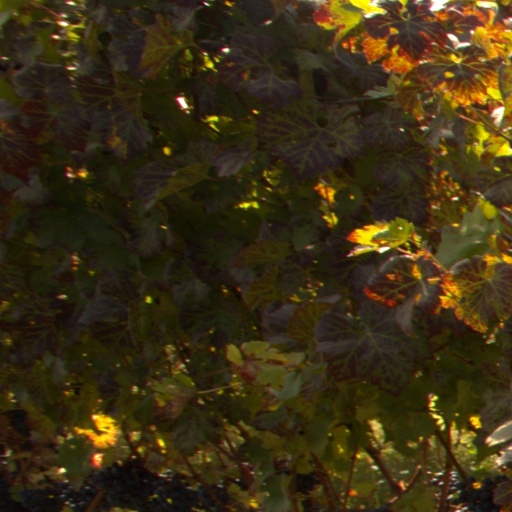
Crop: grape